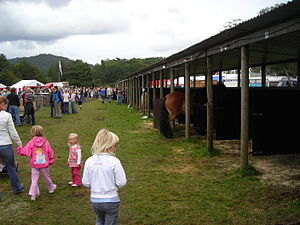
Dyrskue
Dyrskue i Lyngdal, 2006.
Et dyrskue er en offentlig fremvisning og udstilling af husdyr, specielt dyr fra landbruget. Dyrene bliver bedømt efter race og evt. alder, og der uddeles præmier til de bedst bedømte dyr. Det første dyrskue i Danmark blev afholdt i 1810 af Randers Amts Husholdningsselskab.